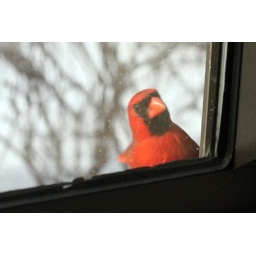
Red bird peeking in office window